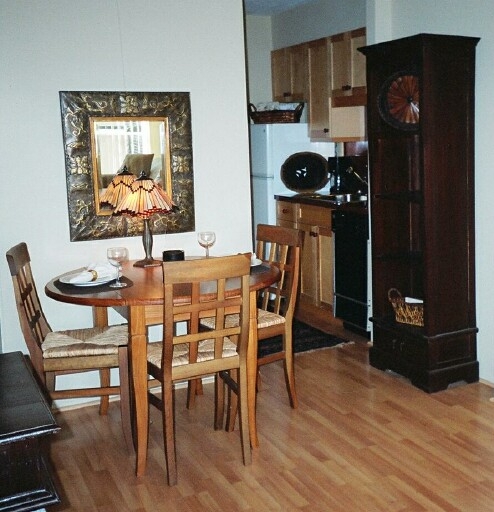
Room type: kitchen